Jiang hu: The Triad Zone

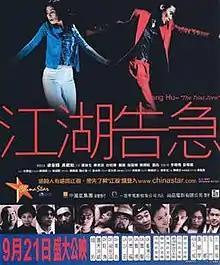

Jiang hu: The Triad Zone (江湖告急) is a 2000 Hong Kong crime comedy film directed by Dante Lam and starring Tony Leung Ka-fai, Sandra Ng, Anthony Wong and Eason Chan.